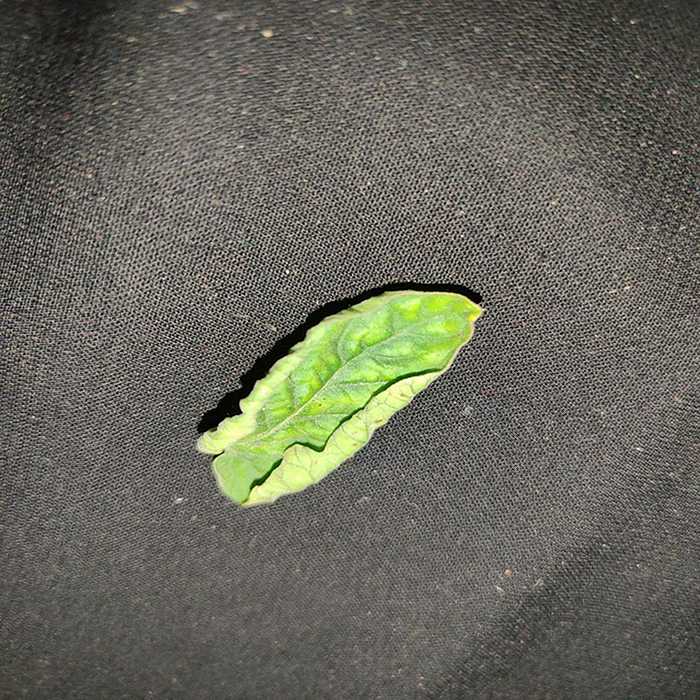
Plant: Tomato
Label: Tomato leaf curl virus